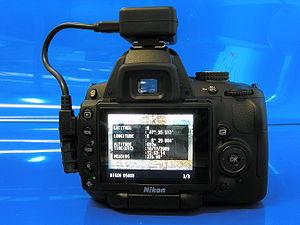
Un géotag est un marqueur à caractère géographique inséré dans des fichiers audio ou raster dans champs EXIF, IPTC, XMP. En français, on parle de « balise de géolocalisation ».
Le Nikon D5000 est un appareil photo réflex numérique, présenté par Nikon le 14 avril 2009.